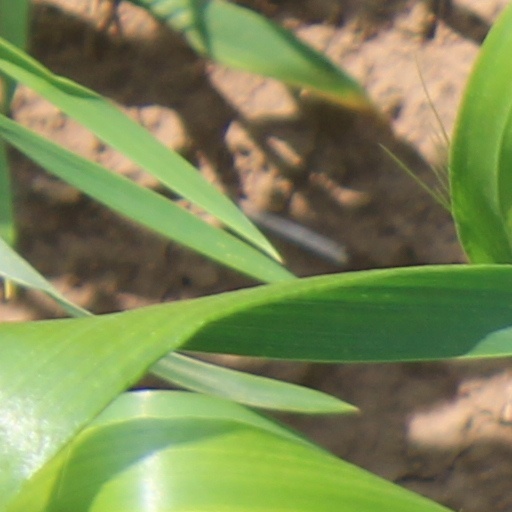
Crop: wheat